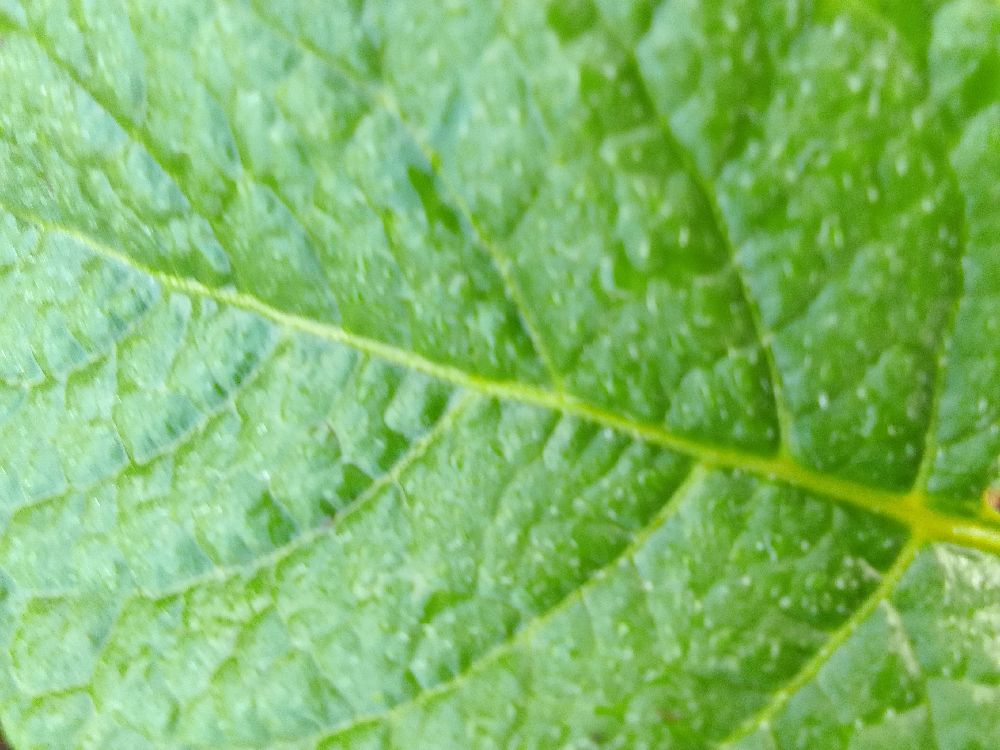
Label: Healthy